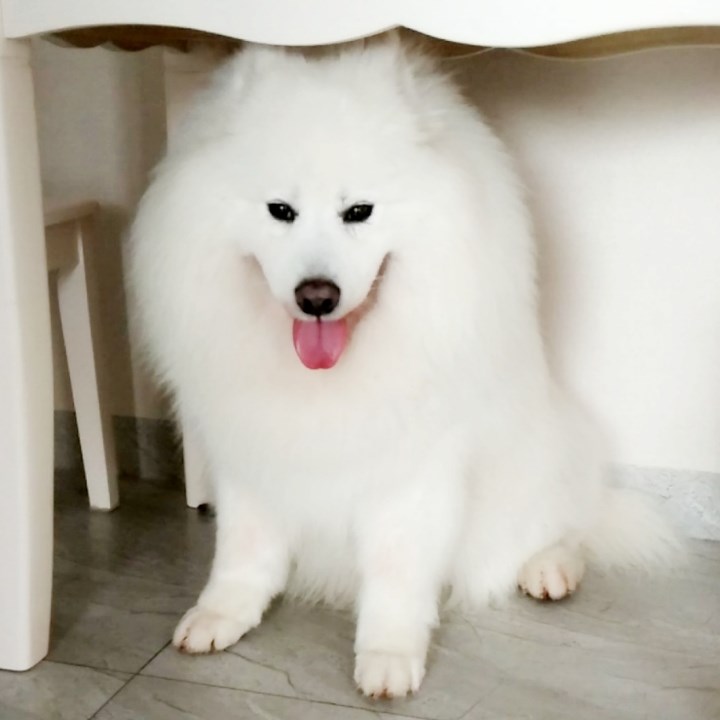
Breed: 2192-n000088-Samoyed